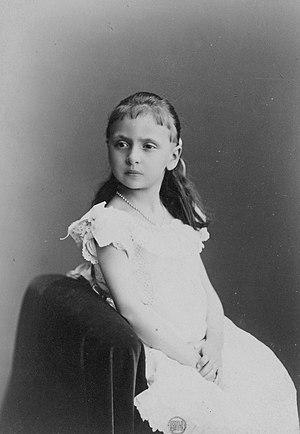
Infante Elvire de Bourbon (1871-1929).